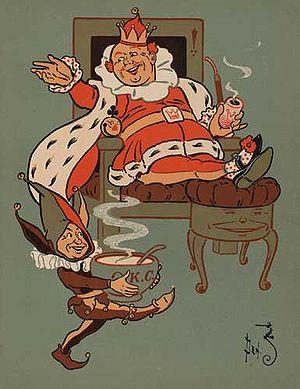
Coel Hen, mort vers 420 est un roi semi-légendaire de l'île de Bretagne, avant l'invasion saxonne.